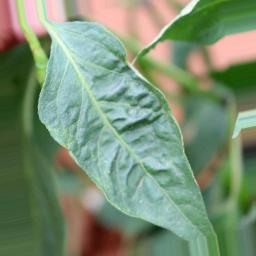
Label: mites_and_trips